Alkyl ketene dimer

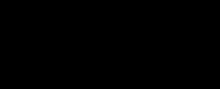
Structure of the AKD derived from palmitic acid

Alkyl ketene dimers (AKDs) are a family of organic compounds based on the 4-membered ring system of oxetan-2-one, which is also the central structural element of propiolactone and diketene. Attached to the oxetane ring of technically relevant alkyl ketene dimers there is a C – C alkyl group in the 3-position and a C – C alkylidene group in the 4-position.